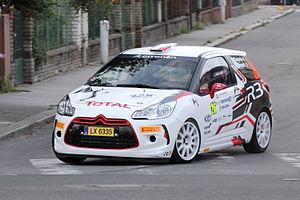
Le Groupe R est la catégorie relative aux voitures de production, dans le règlement FIA. Cette catégorie a été créée en 2008 sur la base du Groupe A.